Nikolaus Krell

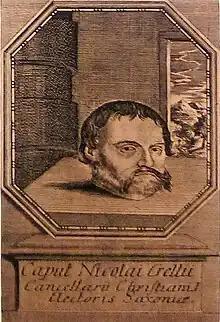
Severed head of Nikolaus Krell on an engraving

Krell was not the only individual accused of Crypto-Calvinism. The influential physician Caspar Peucer was also charged and subsequently imprisoned for years.